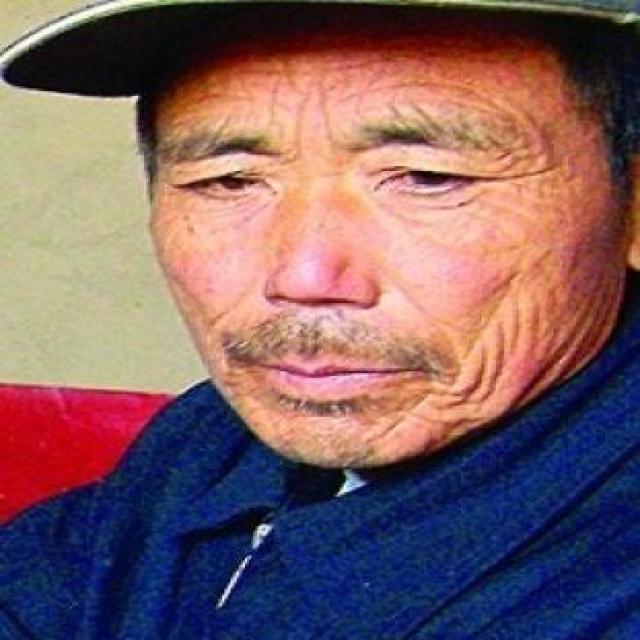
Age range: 45-64